Caitriona Reed

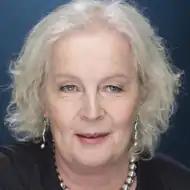

Caitriona Reed (born 1949) is an American sensei of Thiền Zen Buddhism who also has a background in Vipassanā meditation. She co-founded Ordinary Dharma in Los Angeles, California; the rural Manzanita Village Retreat Center, located in San Diego County; and Five Changes, to mentor aspiring leaders, cultural creatives, and spiritual visionaries. Reed, a member of the American Zen Teachers Association, led retreats and workshops in Vipassana, Deep Ecology, and Buddhism 1981–2008. She received authority to teach Zen from Thich Nhat Hanh in 1992.